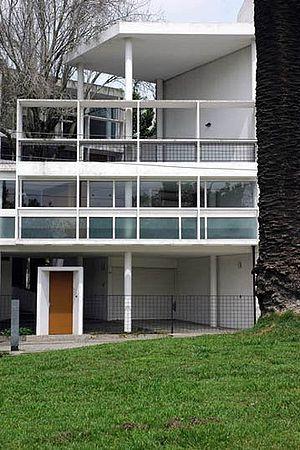
Cet article recense les sites inscrits au patrimoine mondial en Argentine.
La maison du docteur Curutchet est une construction conçue par Le Corbusier et édifiée à La Plata en Argentine. Il s'agit d'un des deux seuls bâtiments de Le Corbusier sur le continent américain, l'autre étant le Carpenter Center for the Visual Arts à Cambridge, Massachusetts. Le site est classé, avec 16 autres œuvres architecturales de Le Corbusier, au patrimoine mondial de l'UNESCO en 2016.